Cristian Rodríguez

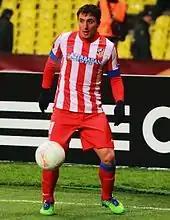
Rodríguez playing for Atlético Madrid in 2013

On 28 May 2012, Rodríguez signed a four-year contract with Atlético Madrid after being released by Porto. He scored his first two goals for his new team in the Europa League group stage, against Hapoel Tel Aviv F.C. (3–0 away victory) and FC Viktoria Plzeň (home); in the latter, he netted the game's only goal through a thunderous left-foot shot in the 93rd minute.